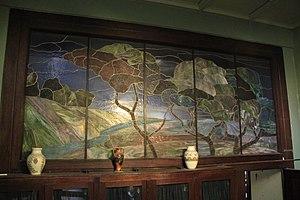
Maison Ryabushinsky. Escalier
L'hôtel particulier Riabouchinski est une villa de style art nouveau construite en 1900-1903 à Moscou. Cet édifice classé à la liste du patrimoine protégé abrite aujourd'hui le musée Gorki. L'entrée est gratuite.